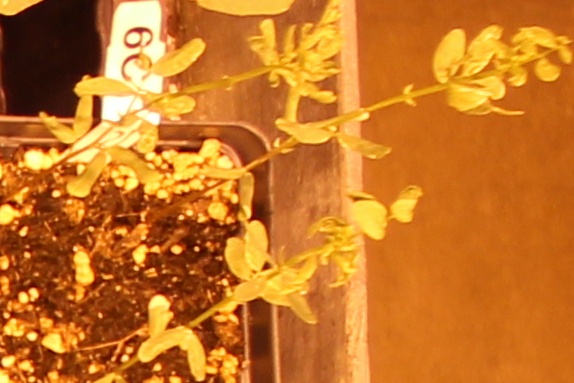
Label: Lentil